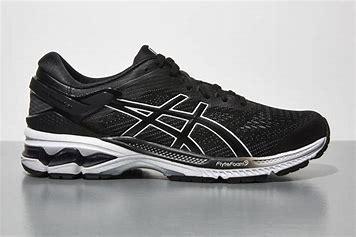
Brand: Asics
Model: Gel Kayano 26